Wachusett Reef

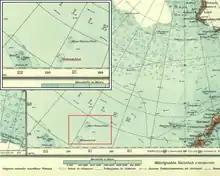
Wachusett Reef as "Wachusett Bank" on 1904 map of Antarctica

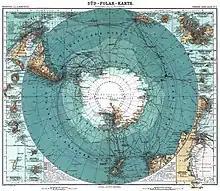
Historic Antarctic map of 1912 with "Wachusett Untiefe"

Captain Lambert of the ship "Wachusett" reported that on June 4, 1899 he passed over a reef which appeared to be of coral formation in approximately latitude . The reef appeared to be about wide. The bottom showed of a dark gray color with deep blue on both sides of the reef. The depth was estimated at from ; unfortunately no soundings were taken.